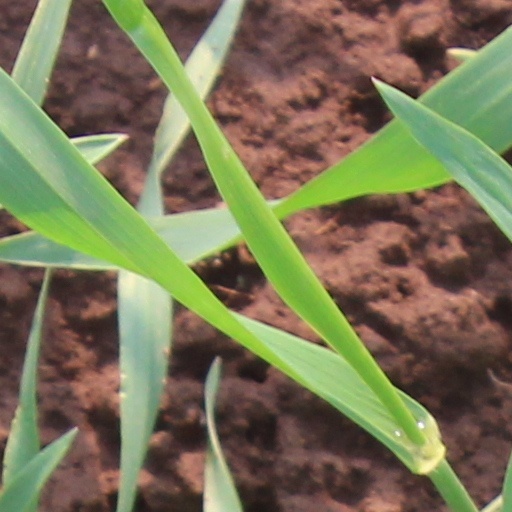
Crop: wheat